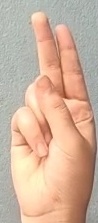
ASL sign: U